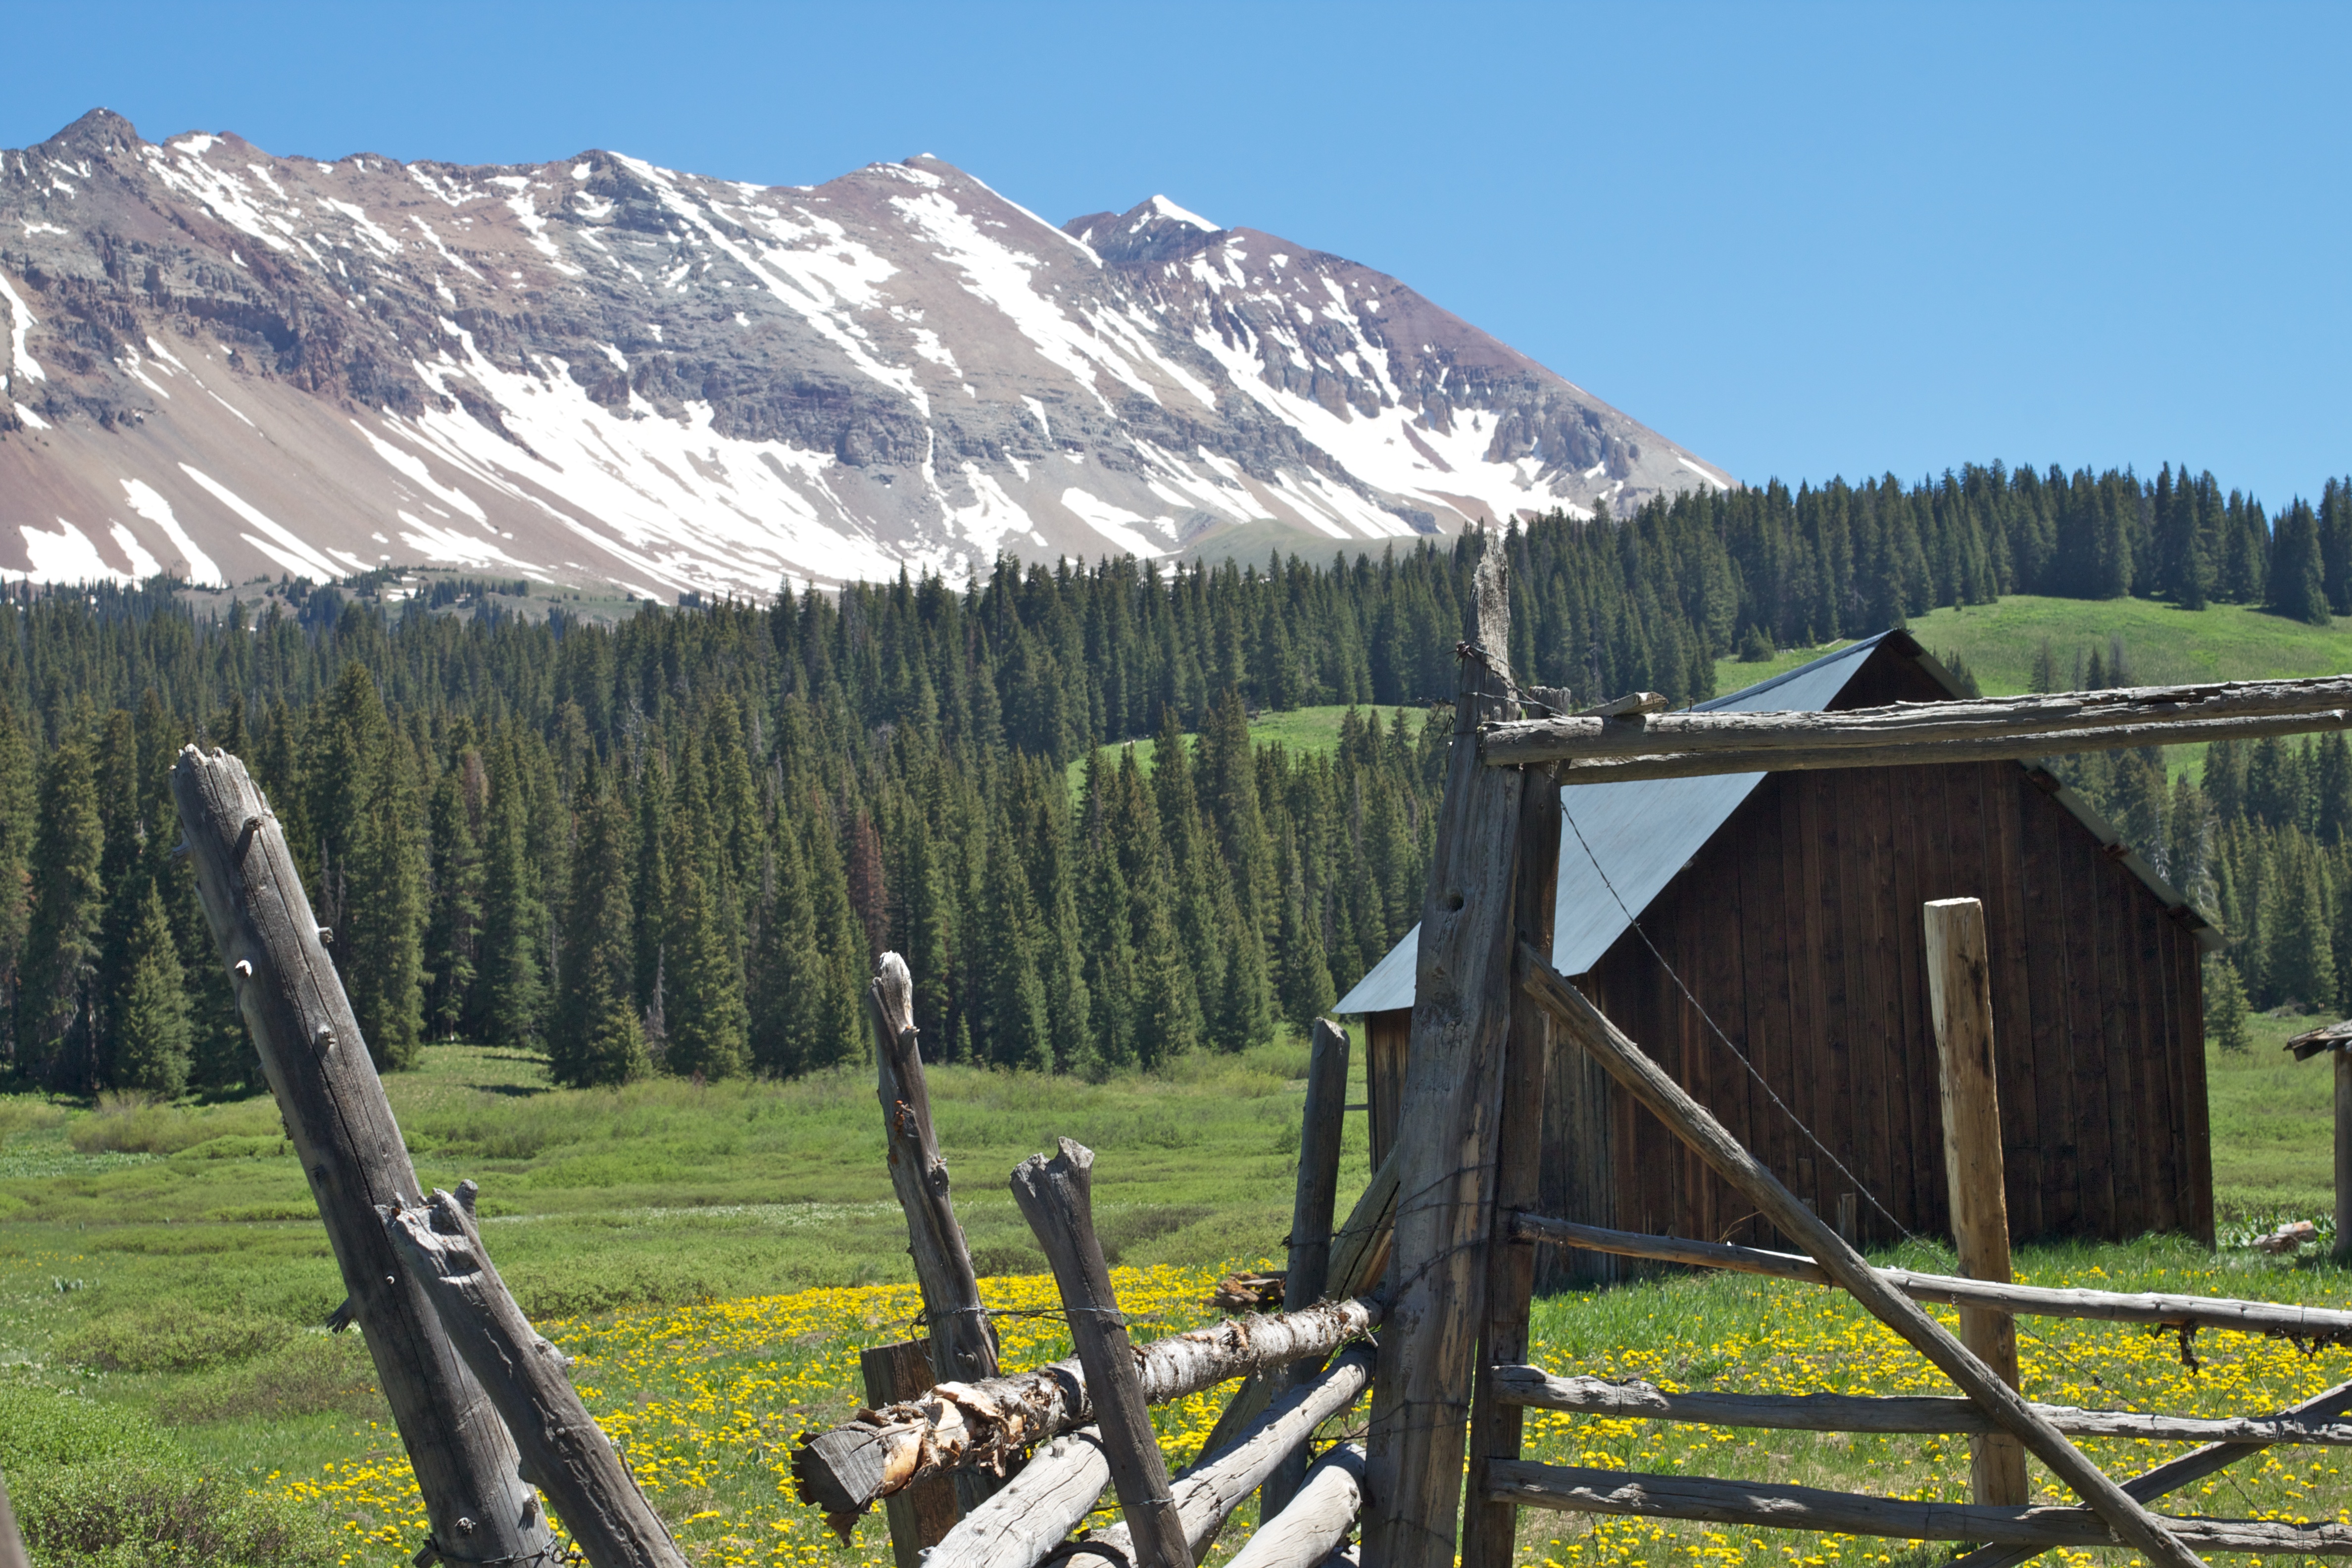
landscape, wilderness, mountain, valley, mountain range, hut, alps, odyssey, rural area, geographical feature, mountainous landforms